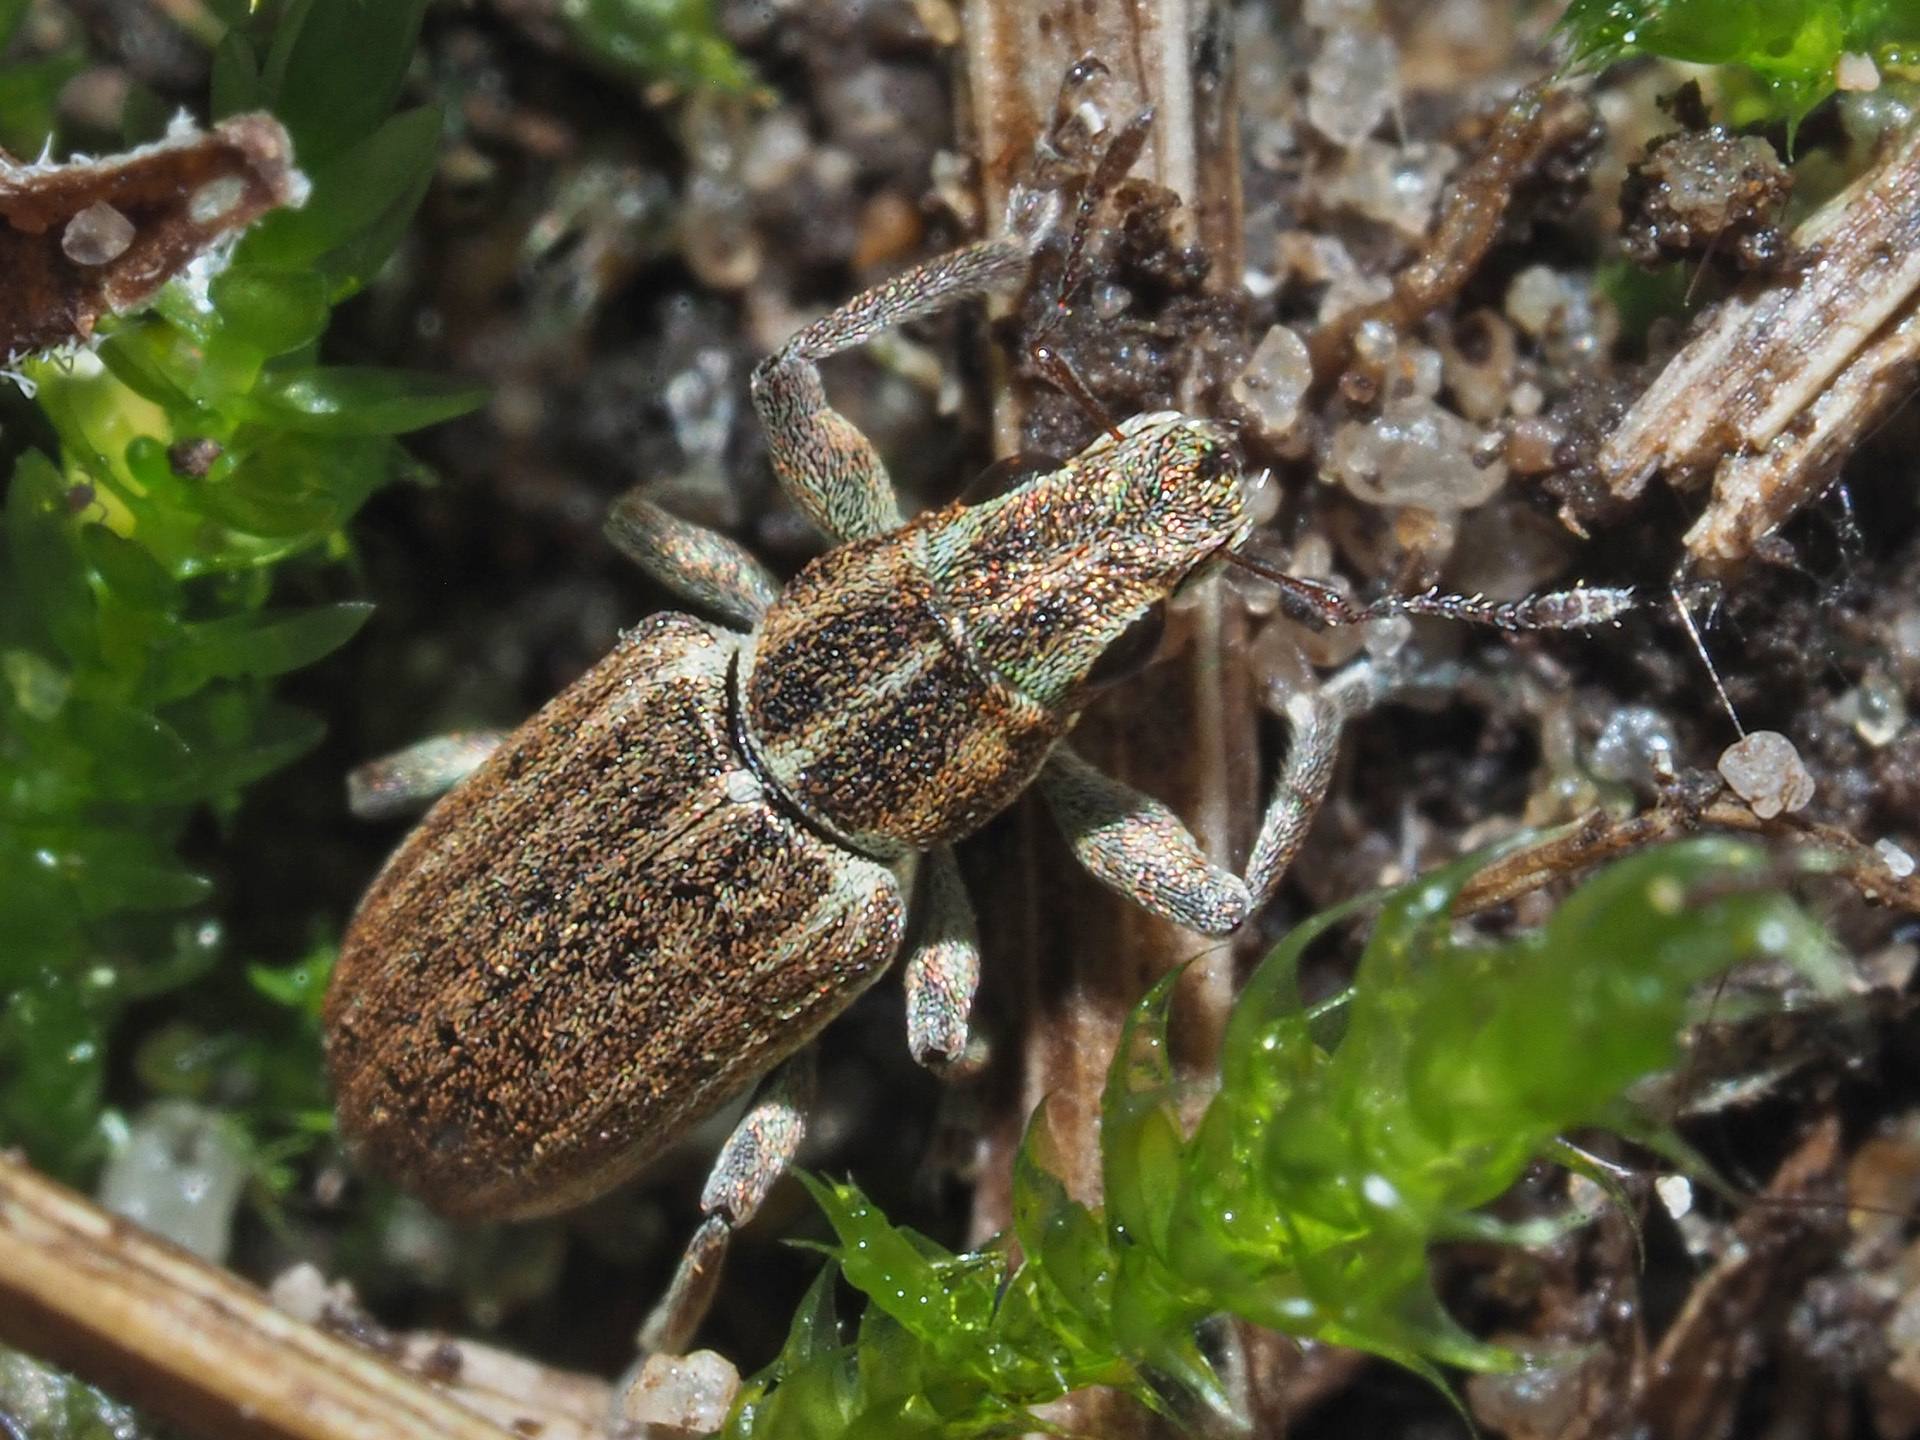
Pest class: pea_leaf_weevil